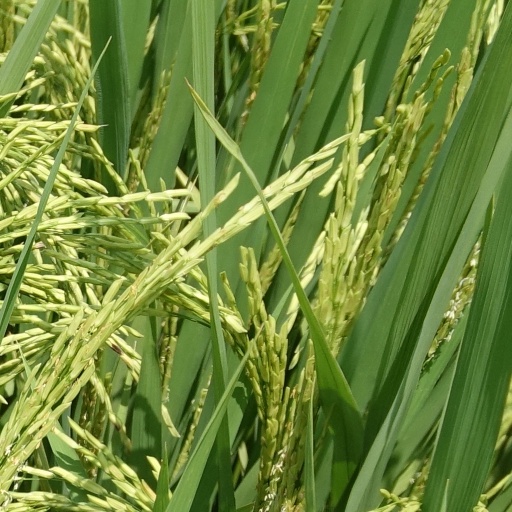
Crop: rice